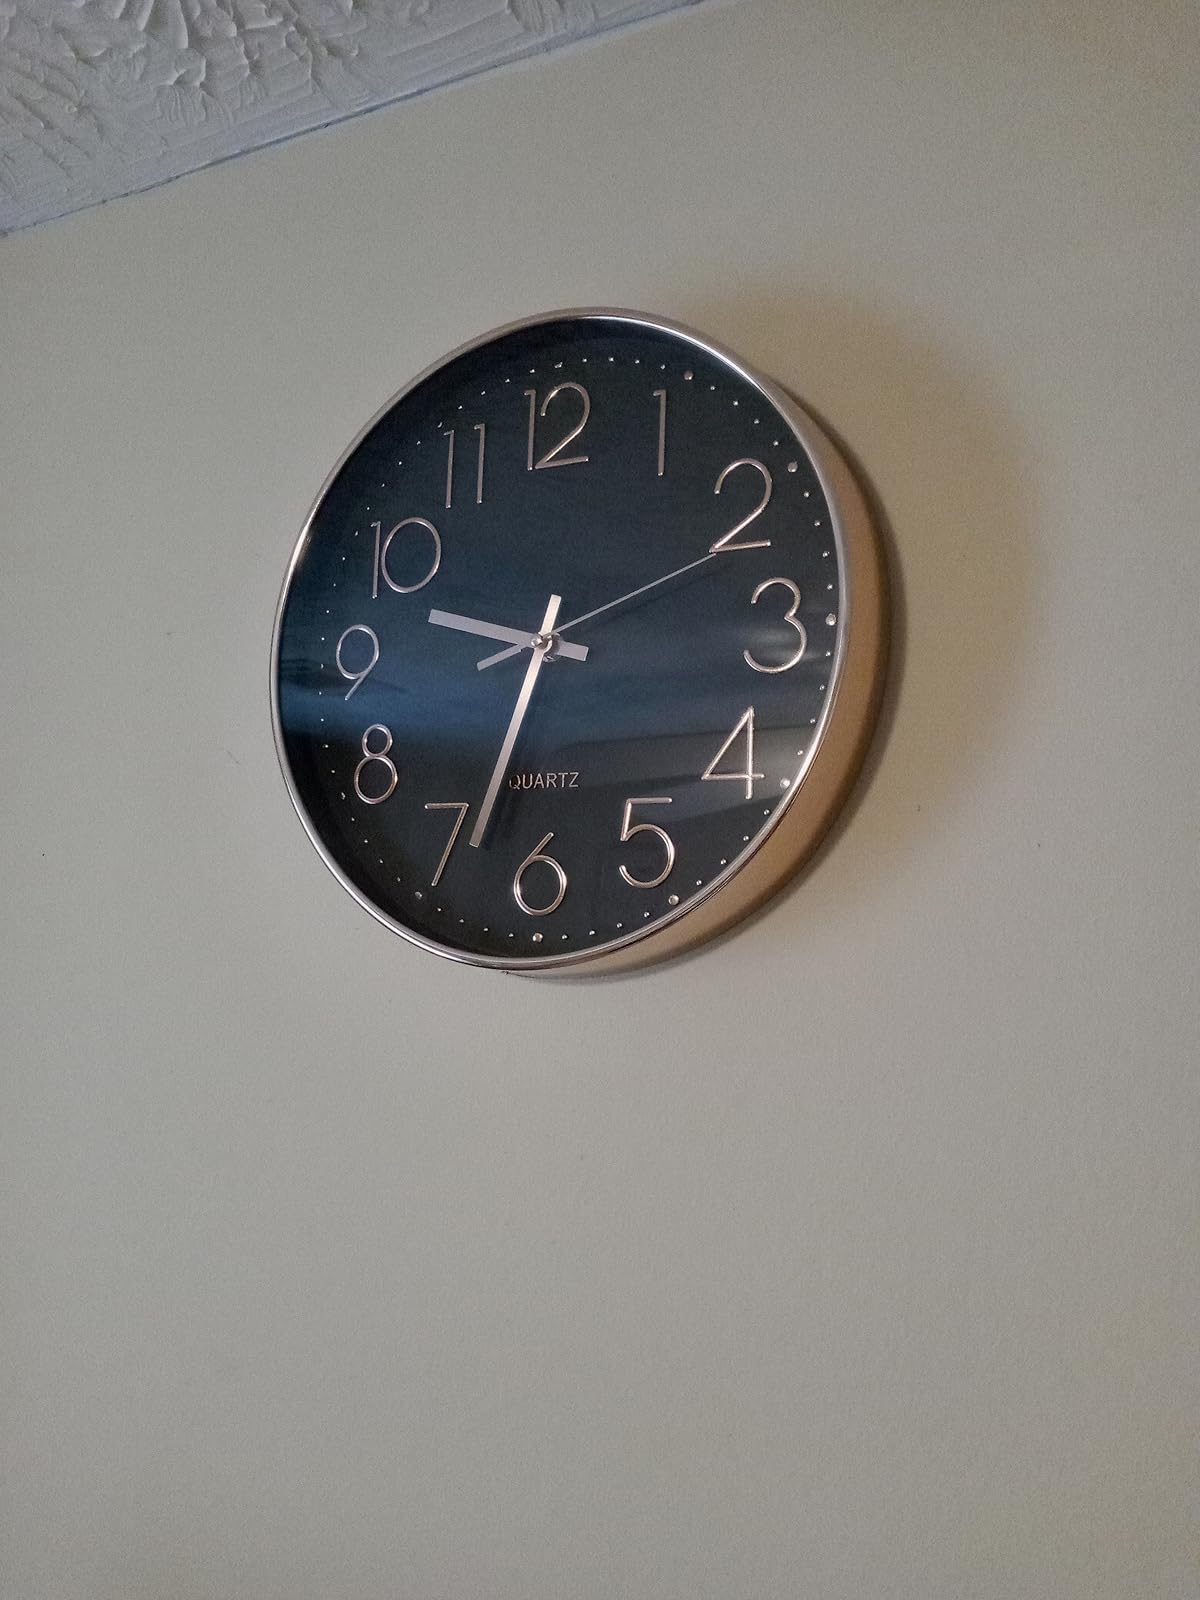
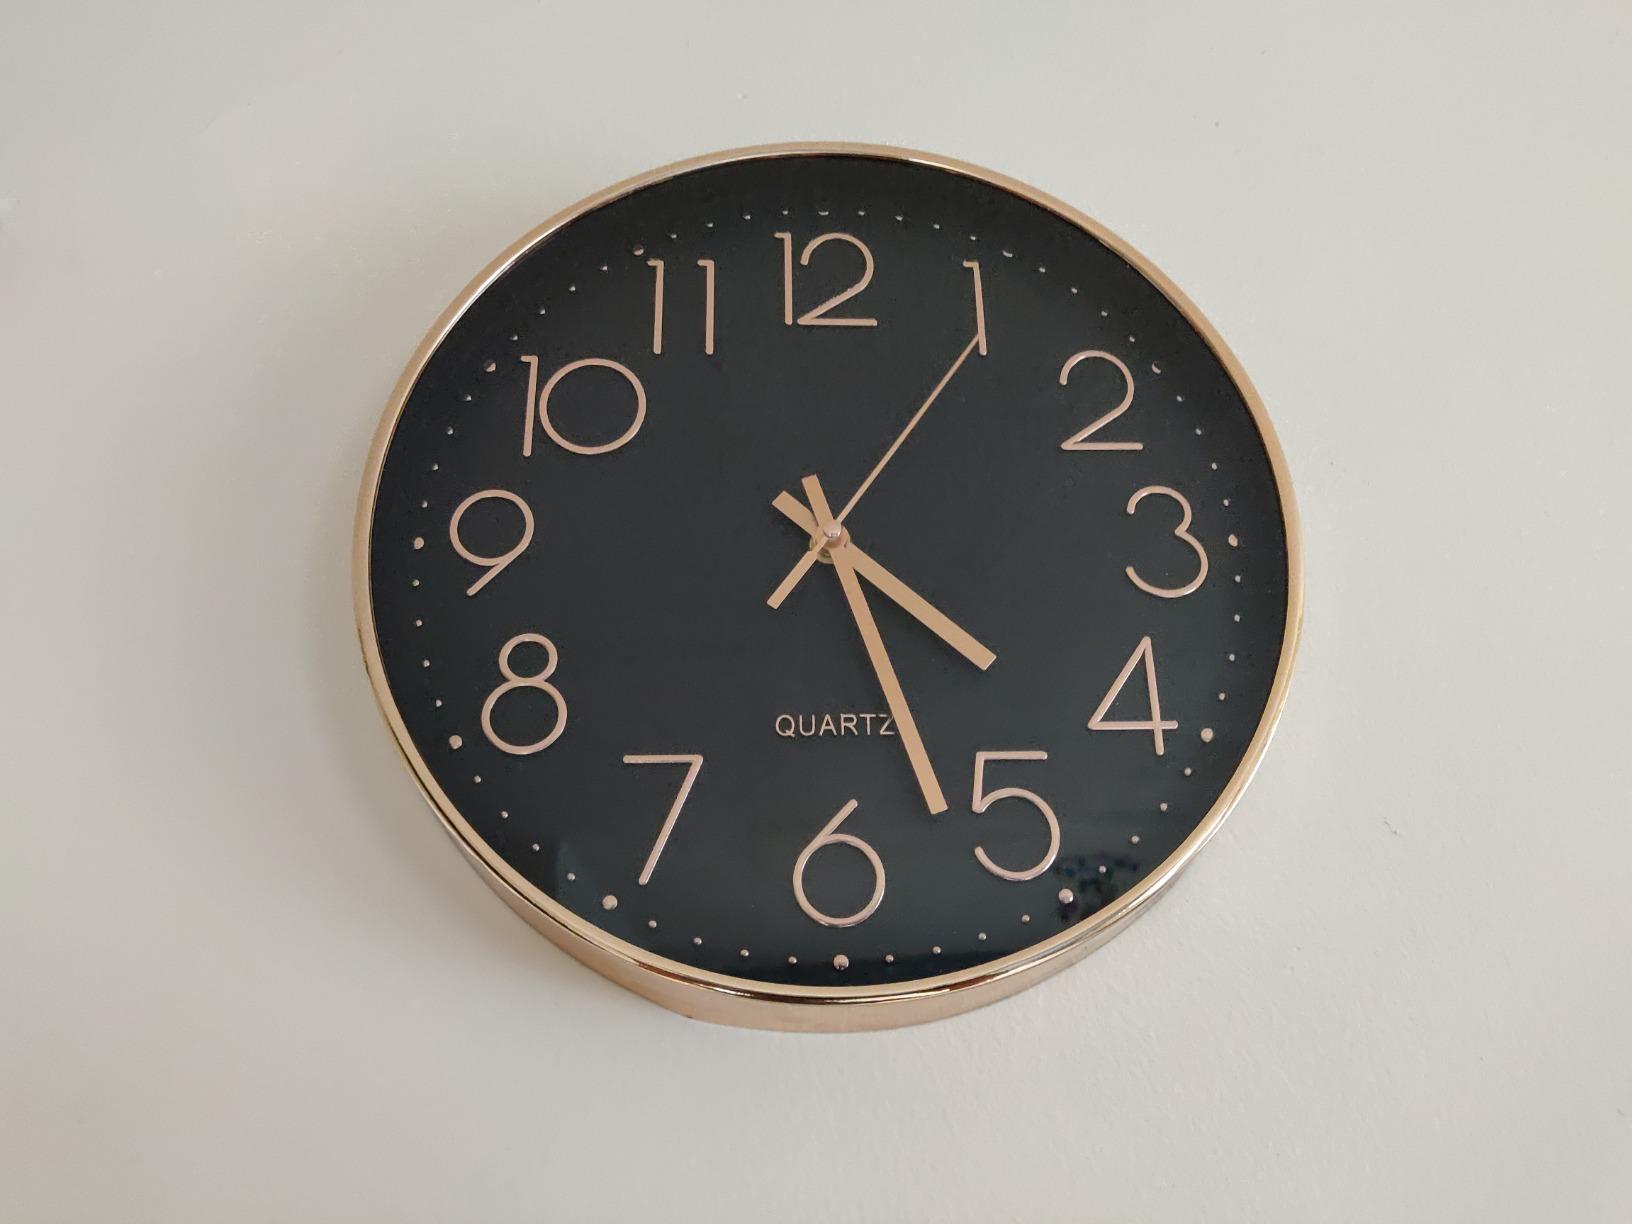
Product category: clock
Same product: yes